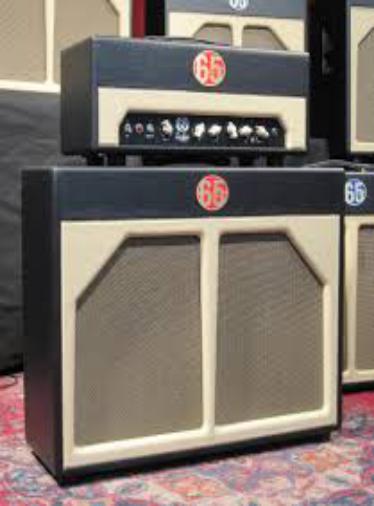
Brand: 65amps
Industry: Electronic